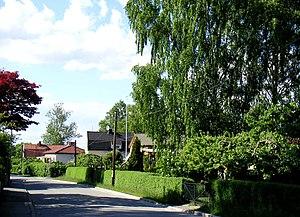
Stureby est un quartier résidentiel situé au sud de Stockholm, en Suède.